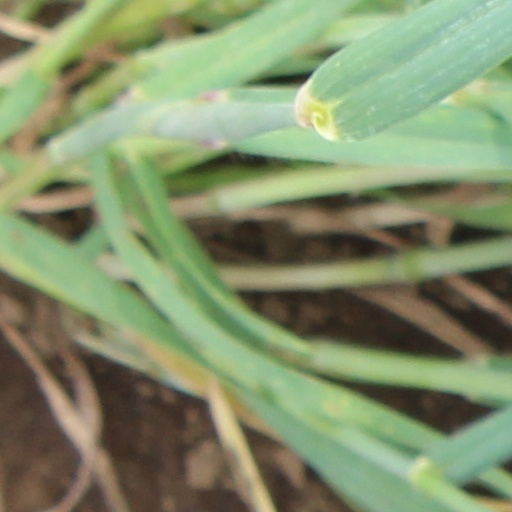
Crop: wheat